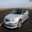
Label: automobile